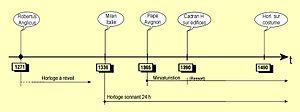
Apparition des premières horloges mécaniques médiévales par types.
Une horloge mécanique dite communément et simplement horloge est un instrument de mesure du temps ou indicateur qui donne l'heure par une solution à l'origine entièrement mécanique. Succédant aux différentes horologia, elle apparait à la fin du XIIIᵉ siècle en Europe occidentale. À l'origine, à poids moteur et à foliot, elle connaîtra une longue évolution et une diversification importante au cours des siècles.